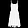
Label: Dress